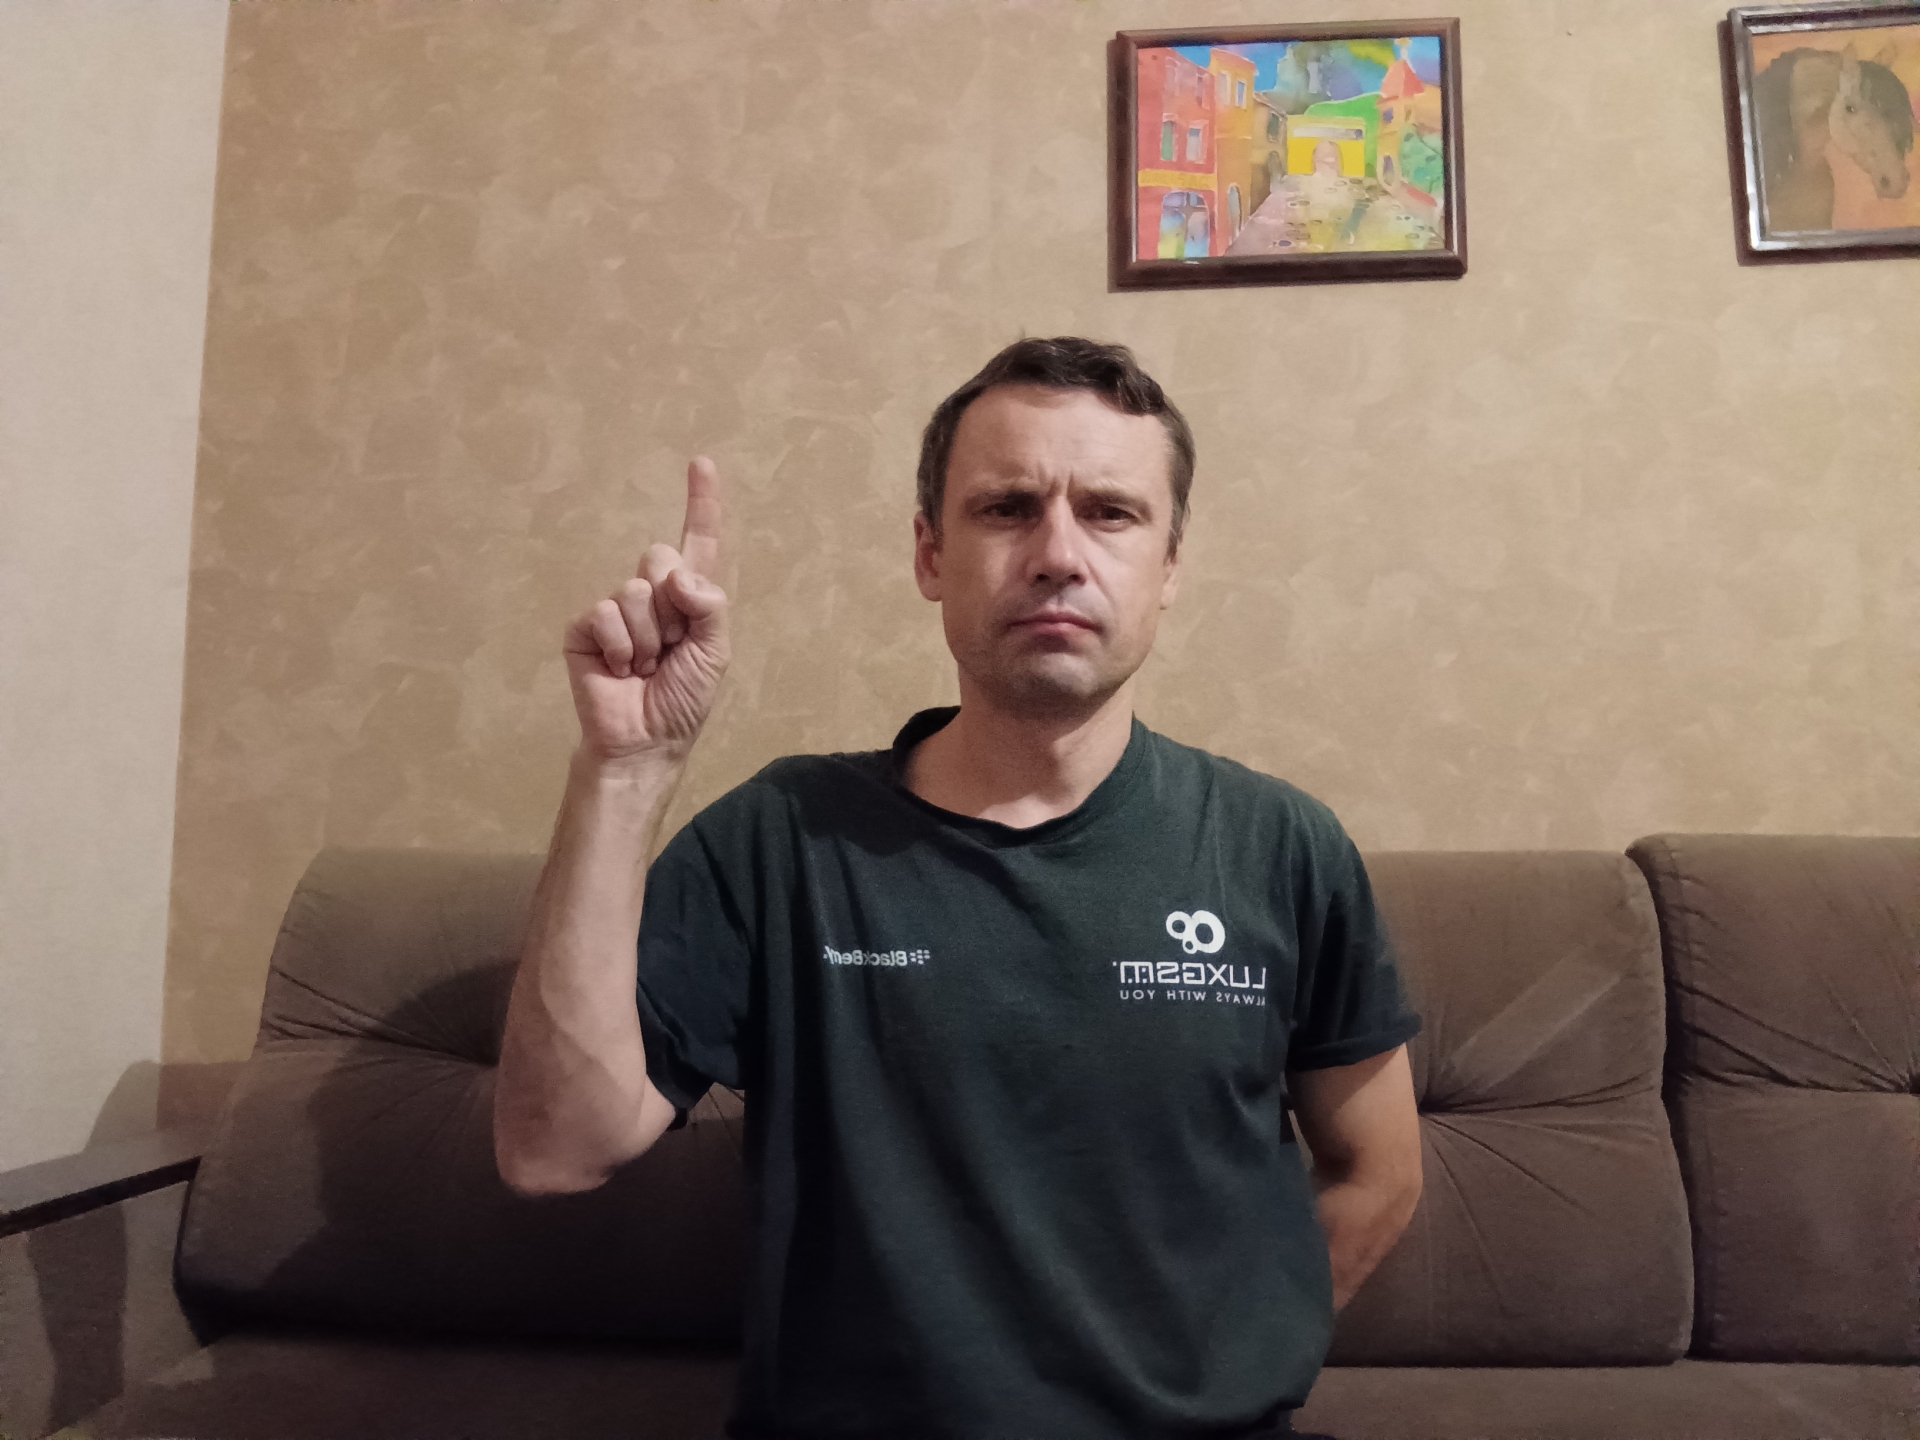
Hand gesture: one